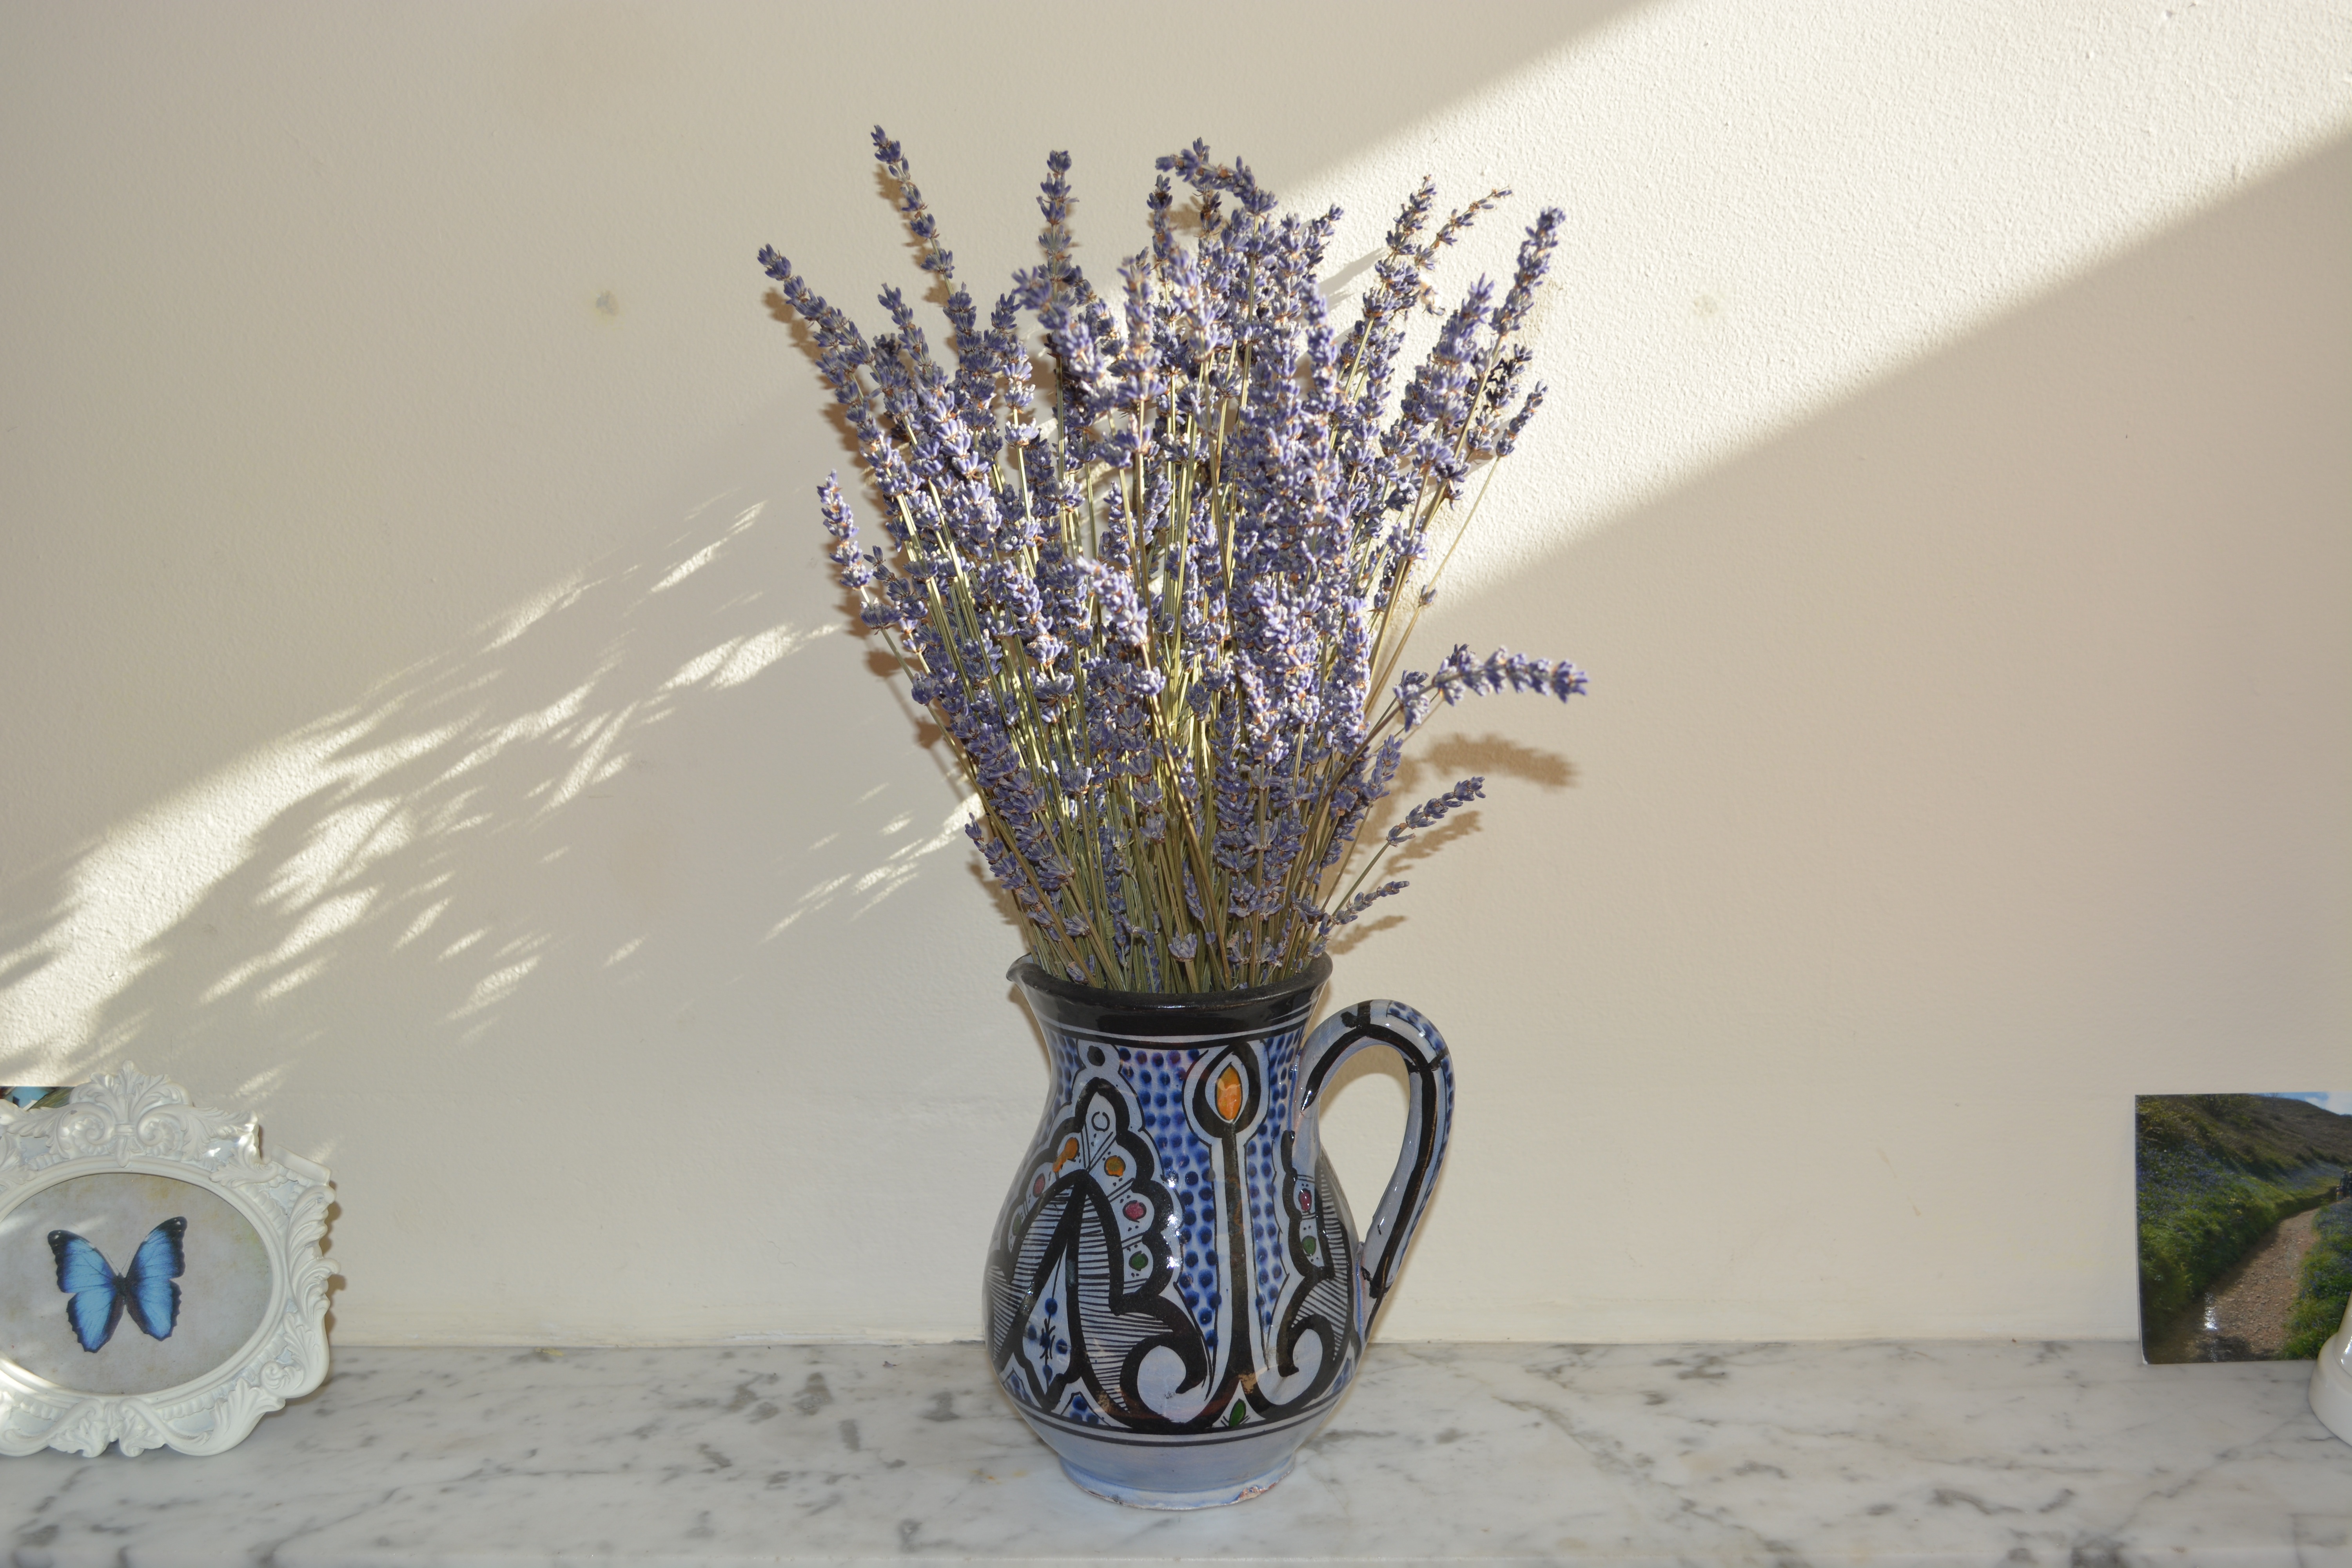
white, flower, purple, glass, rustic, summer, bouquet, vase, blue, lighting, lavender, flowers, jug, sculpture, art, design, light fixture